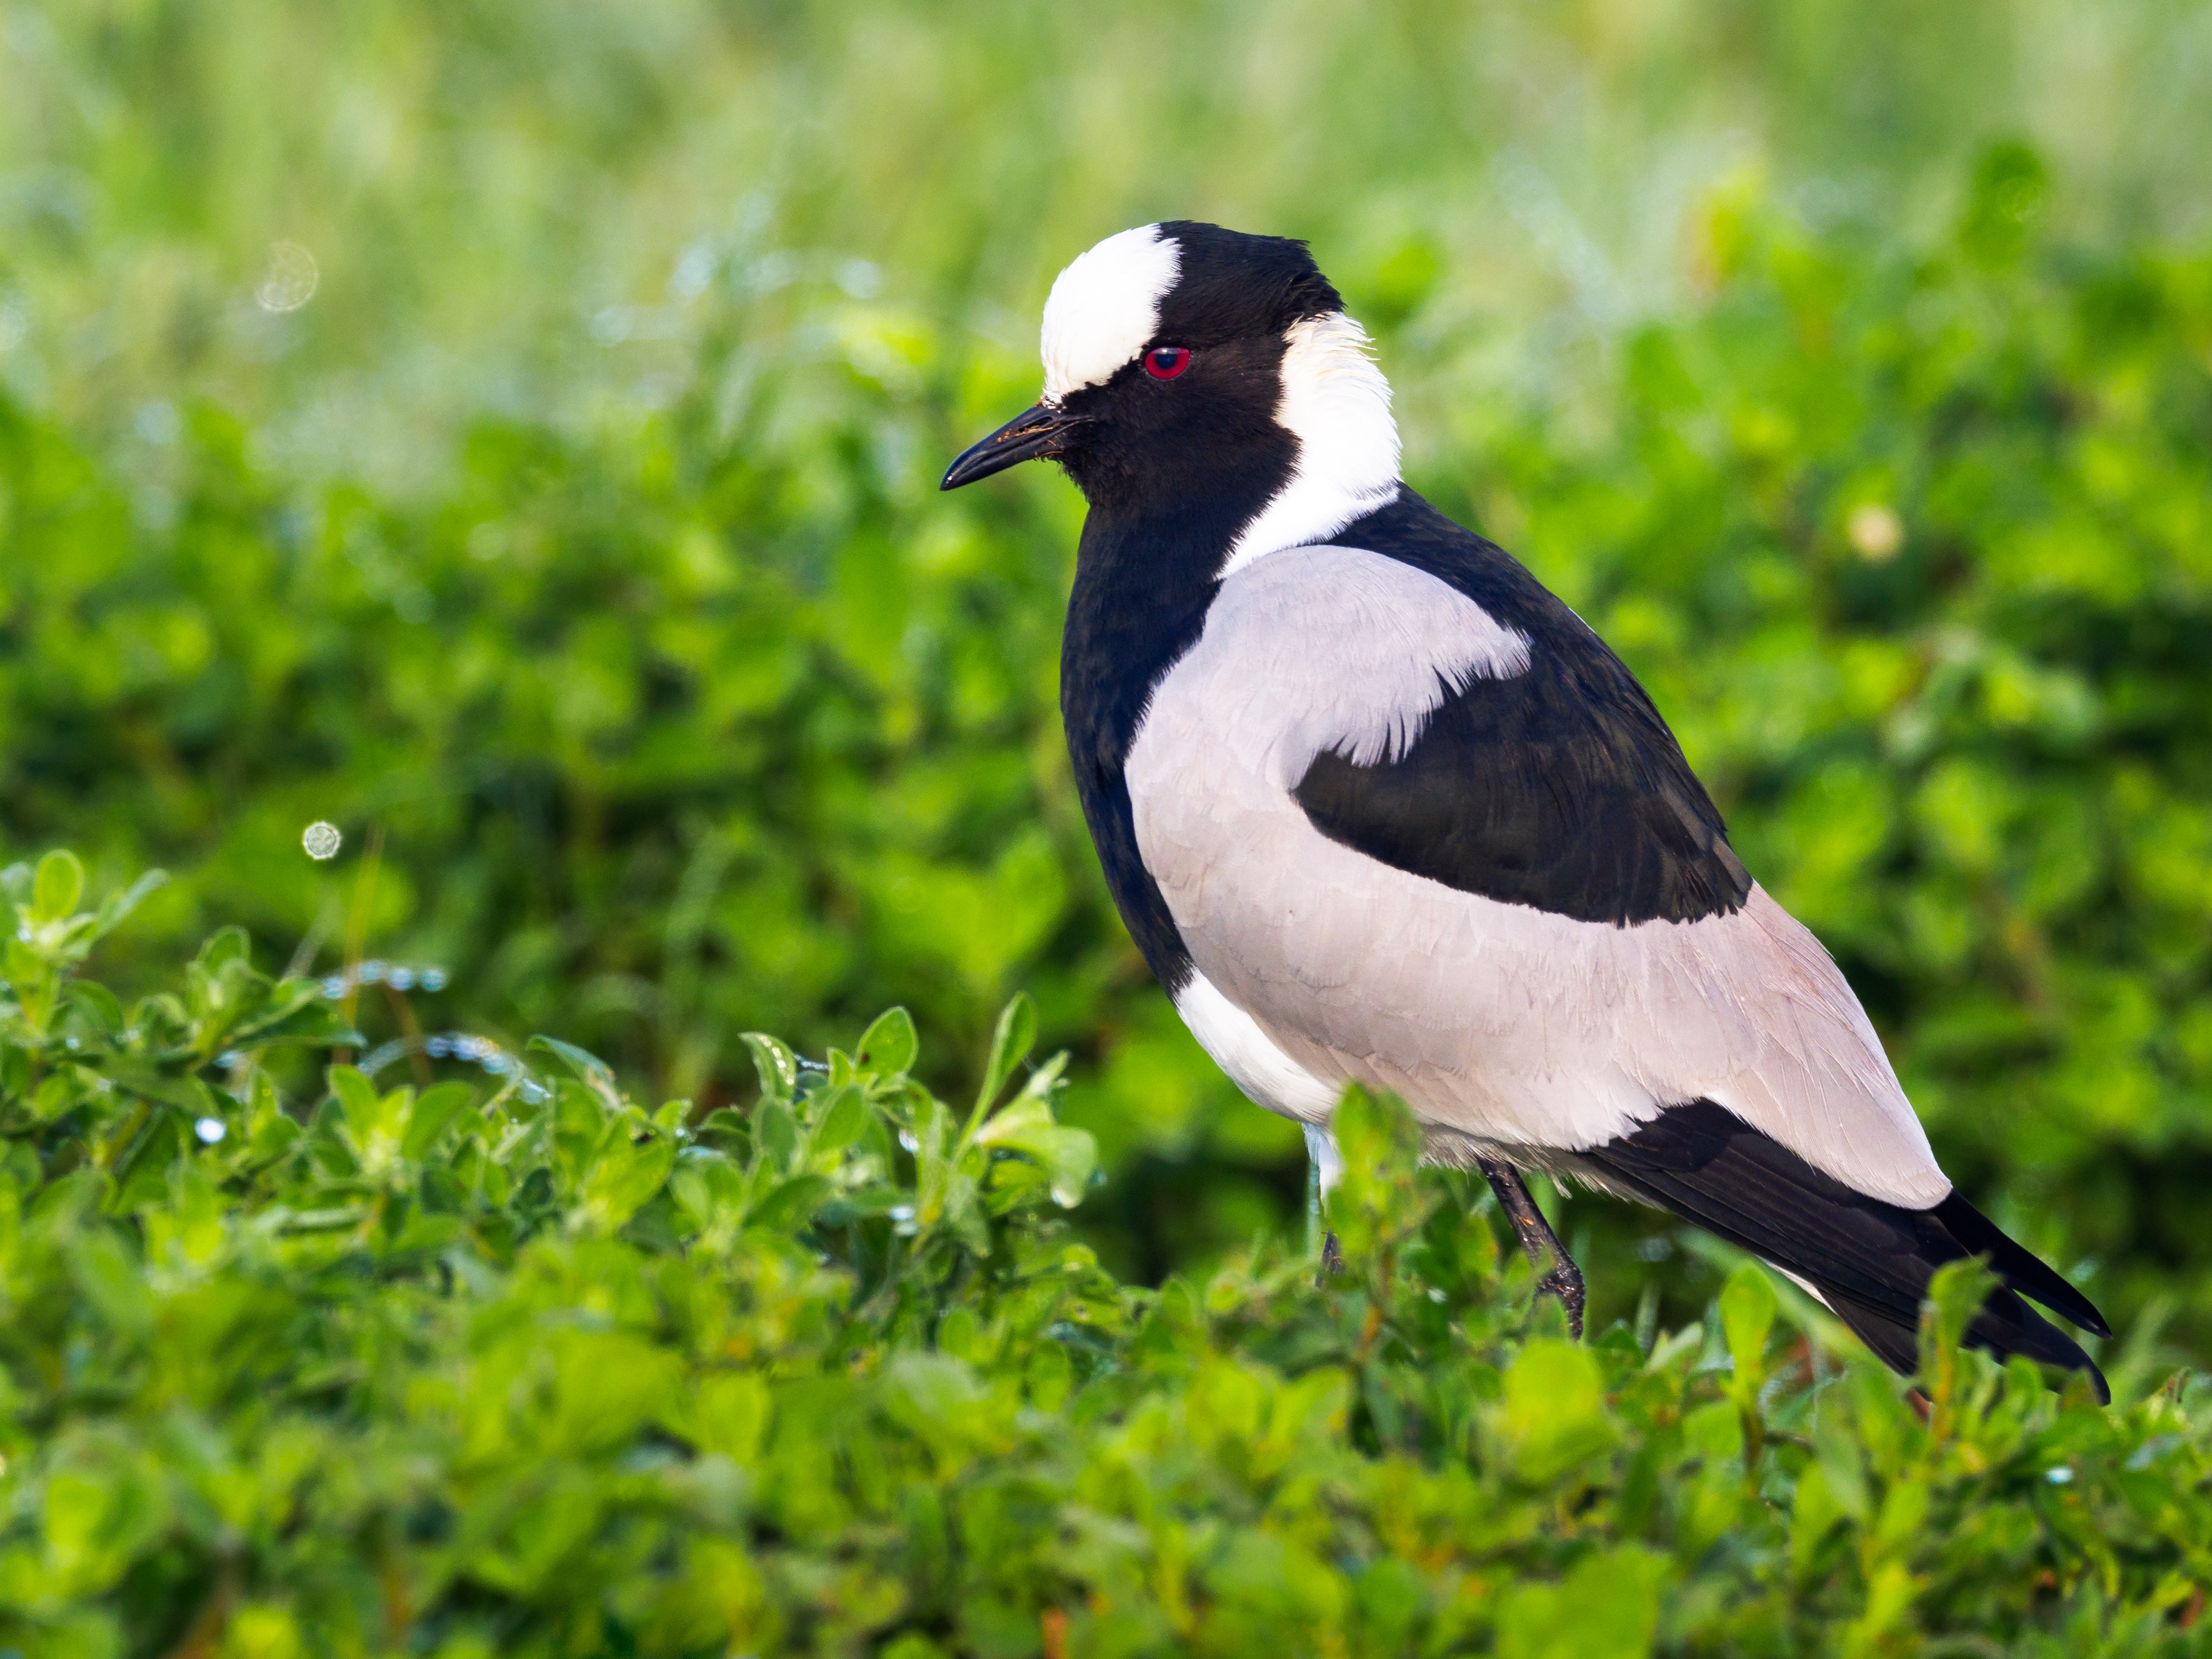
bird, vertebrate, beak, magpie, wildlife, eurasian magpie, plant community, plant, perching bird, black billed magpie